Red-naped sapsucker

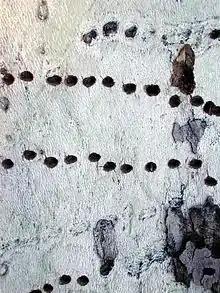
Holes drilled by a red-naped sapsucker in "Platanus wrightii" in Arizona, US

True to their name, and like other sapsuckers, they drill holes in trees and eat the sap as well as insects attracted to it. They sometimes catch insects in flight; they also eat seeds and berries.